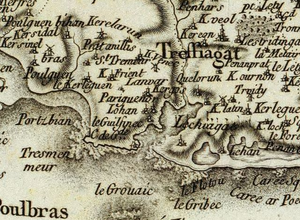
Détail de la Carte de Cassini, feuille 172, autours du Guilvinec et de Treffiagat
Guilvinec [gilvinɛk], très souvent appelée Le Guilvinec, est une commune du département du Finistère, en région Bretagne, en France.